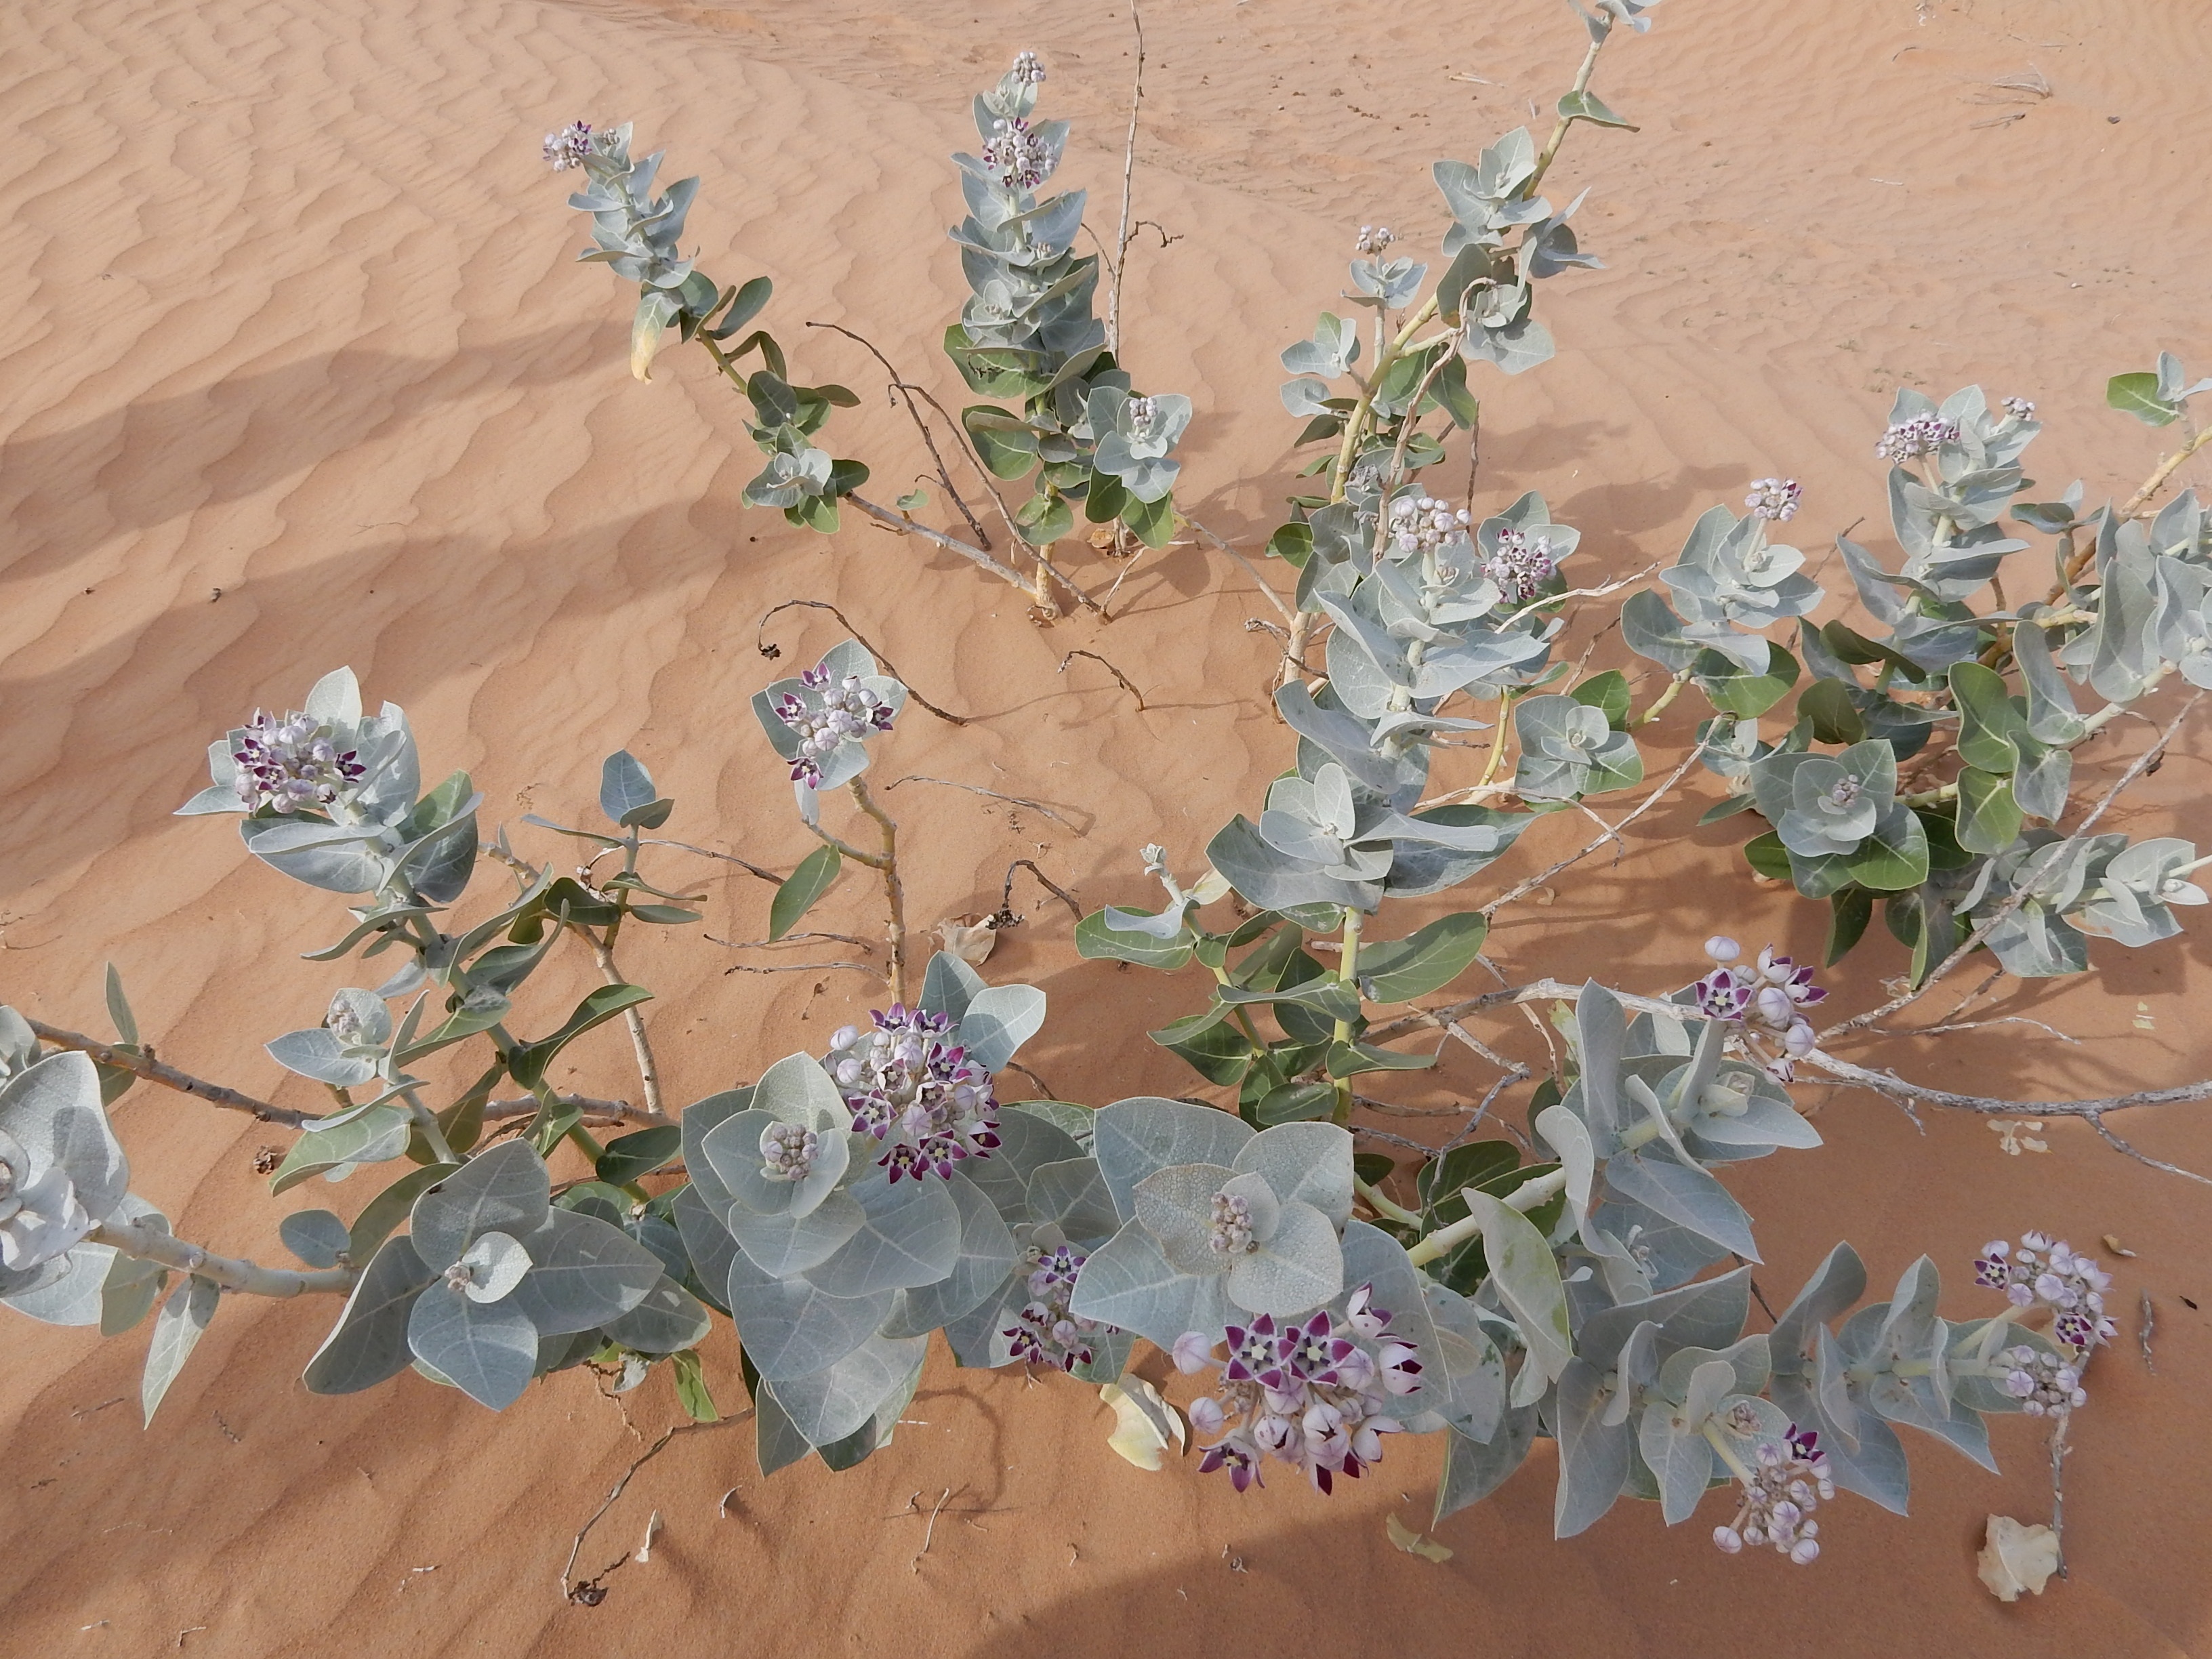
branch, plant, leaf, desert, flower, flora, material, art, uae, emirates, arabia, u a e, united arab emirates